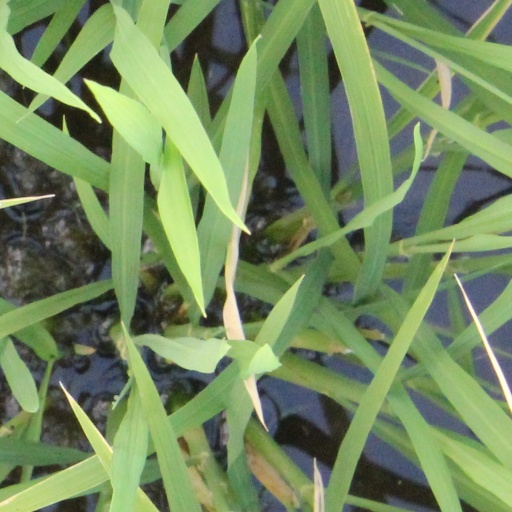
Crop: rice